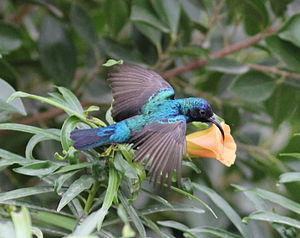
Un animal national est un animal choisi par une communauté comme son emblème en raison de sa représentativité, soit parce qu'il est caractéristique du territoire considéré, soit encore pour la Nouvelle Zélande le kiwi. Certains pays ont plusieurs animaux nationaux.
Le Souimanga de Palestine est un oiseau appartenant à la famille des Nectariniidés.